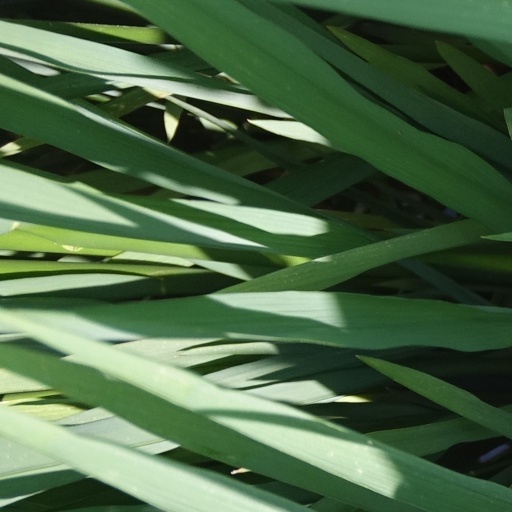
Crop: rice